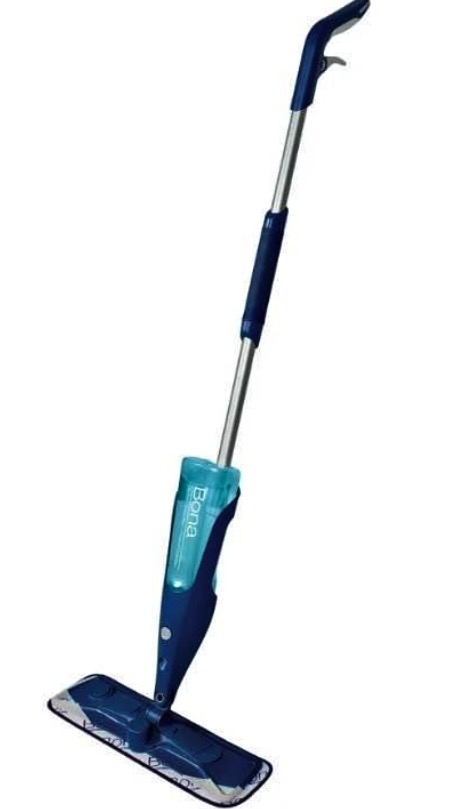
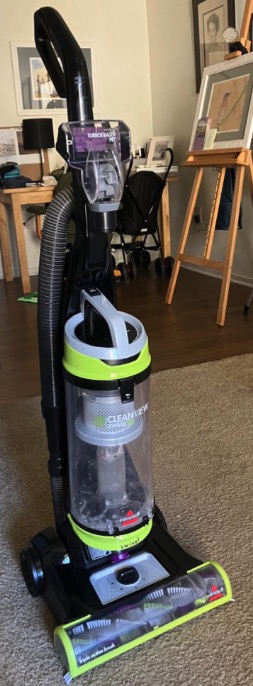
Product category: items_vacuum
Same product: no